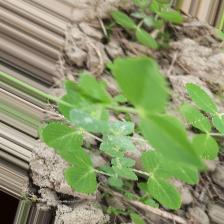
Label: Powdery Mildew